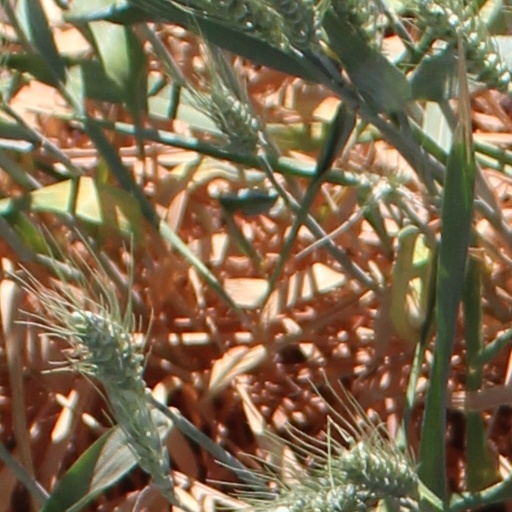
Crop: wheat